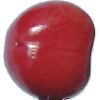
Label: Cherry 2